History of Norfolk, Virginia

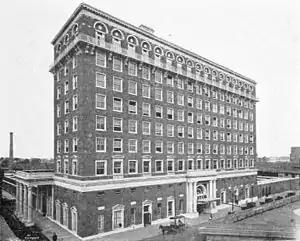
The Norfolk Terminal Station which opened in 1912

In 1883, the first car of bituminous coal arrived from the Pocahontas fields over the Norfolk & Western Railway and by 1886 the tracks were extended right up to the coal piers at Lambert's Point to handle the increasing volume, creating one of the largest coal transshipment ports in the world. In 1894, classes began in the city's first public high school. That same year the new technology of the electric street railway was introduced to Norfolk and would, within ten years, link Norfolk with Sewell's Point, Ocean View, South Norfolk, Berkley, Pinner's Point (all of which were independent communities within Norfolk County at that time), and the neighboring City of Portsmouth.